Auburn High School (Alabama)

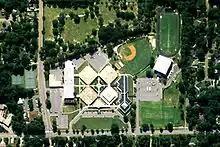
An aerial photo of Auburn High School (former location). It is the current location of Auburn Junior High School.

Auburn High School, the fourteenth–largest high school in Alabama (fourth-largest by grades 10–12 enrollment), enrolled 1,748 students in the 2015–2016 school year. Twenty-six percent of Auburn High's enrollment is African American, ten percent is of Asian descent whose majority is Korean, fifty-nine percent is of European descent. Three percent of students are classified as Hispanic. Over forty languages are spoken in the homes of Auburn High School students, and twenty percent of enrolled students are eligible for federal free or reduced lunch programs. Auburn High School has a 14.8:1 student-teacher ratio and a drop-out rate of 1.09%.